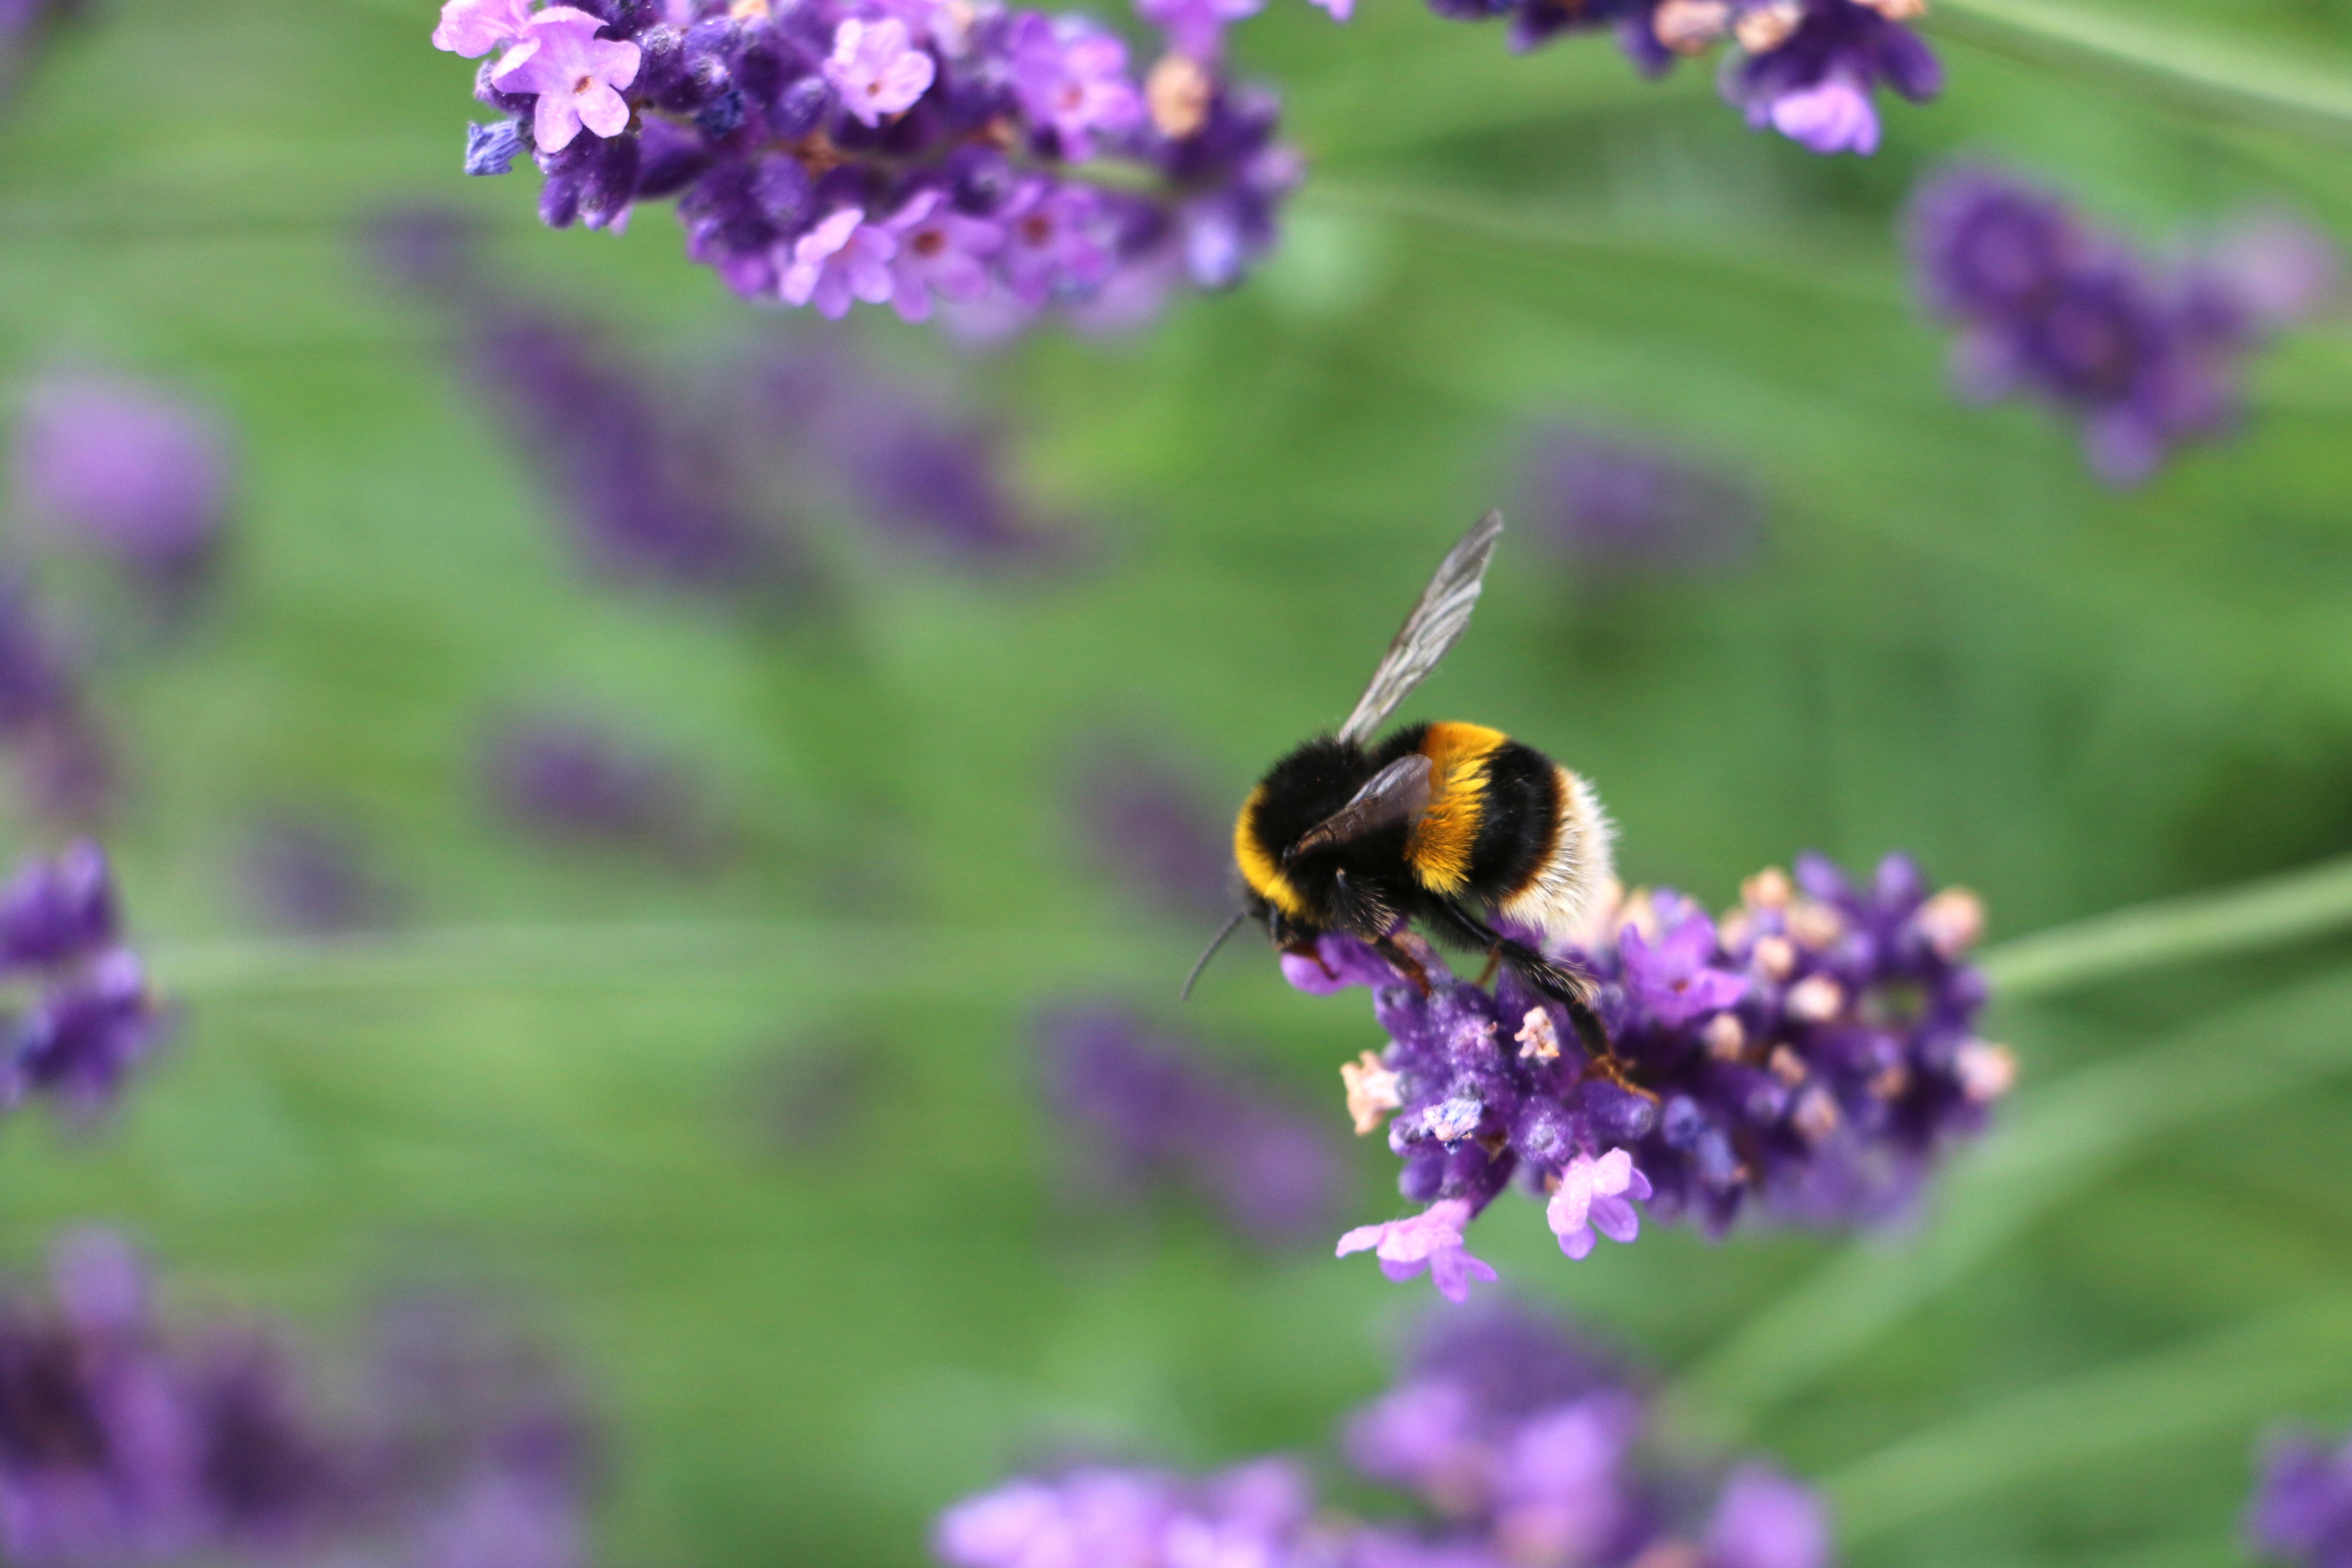
blossom, plant, meadow, flower, pollen, herb, insect, botany, flora, lavender, fauna, invertebrate, wildflower, bee, bumblebee, nectar, macro photography, flowering plant, honey bee, pollinator, land plant, membrane winged insect, english lavender